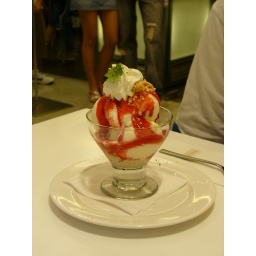
Sweet in a small glass cup